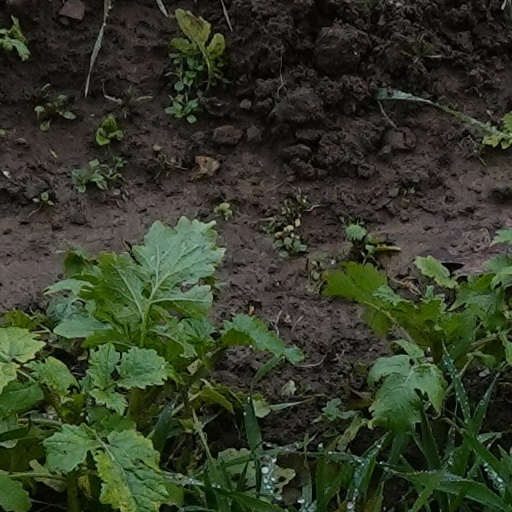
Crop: wheat